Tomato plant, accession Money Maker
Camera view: horizontal (90 deg, fisheye); turntable rotation: 300 degrees
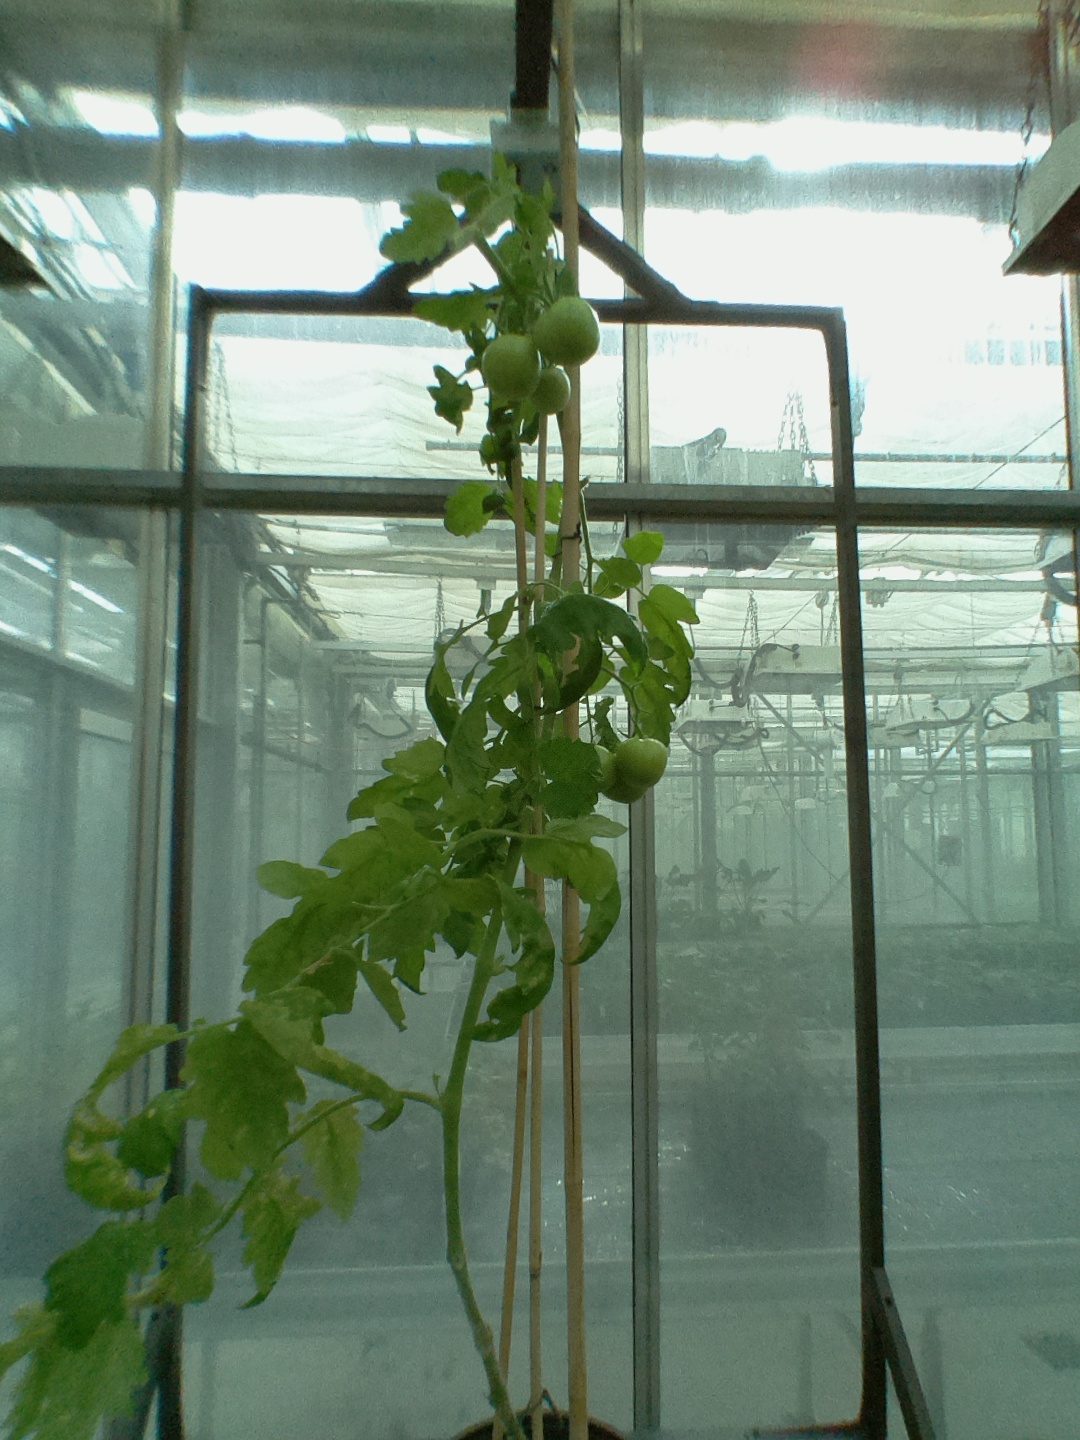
BBCH growth stage 78: 80% -90% of final fruit size